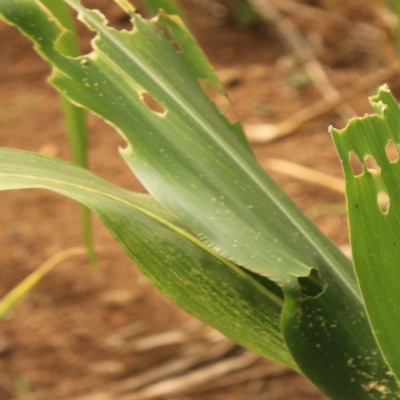
Crop: Maize
Condition: streak virus